Nenad Vasilić

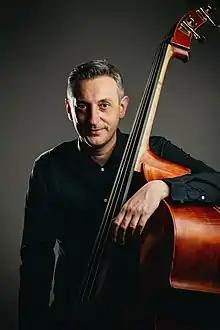
Nenad Vasilić in 2019

He started playing piano at the age of 5. At the age of 12 he received his first bass guitar and at the age of 15 he enrolled in the Secondary Music School in Niš. When he was 19 he studied contrabass and bass guitar at the Jazz Academy in Graz, Austria.